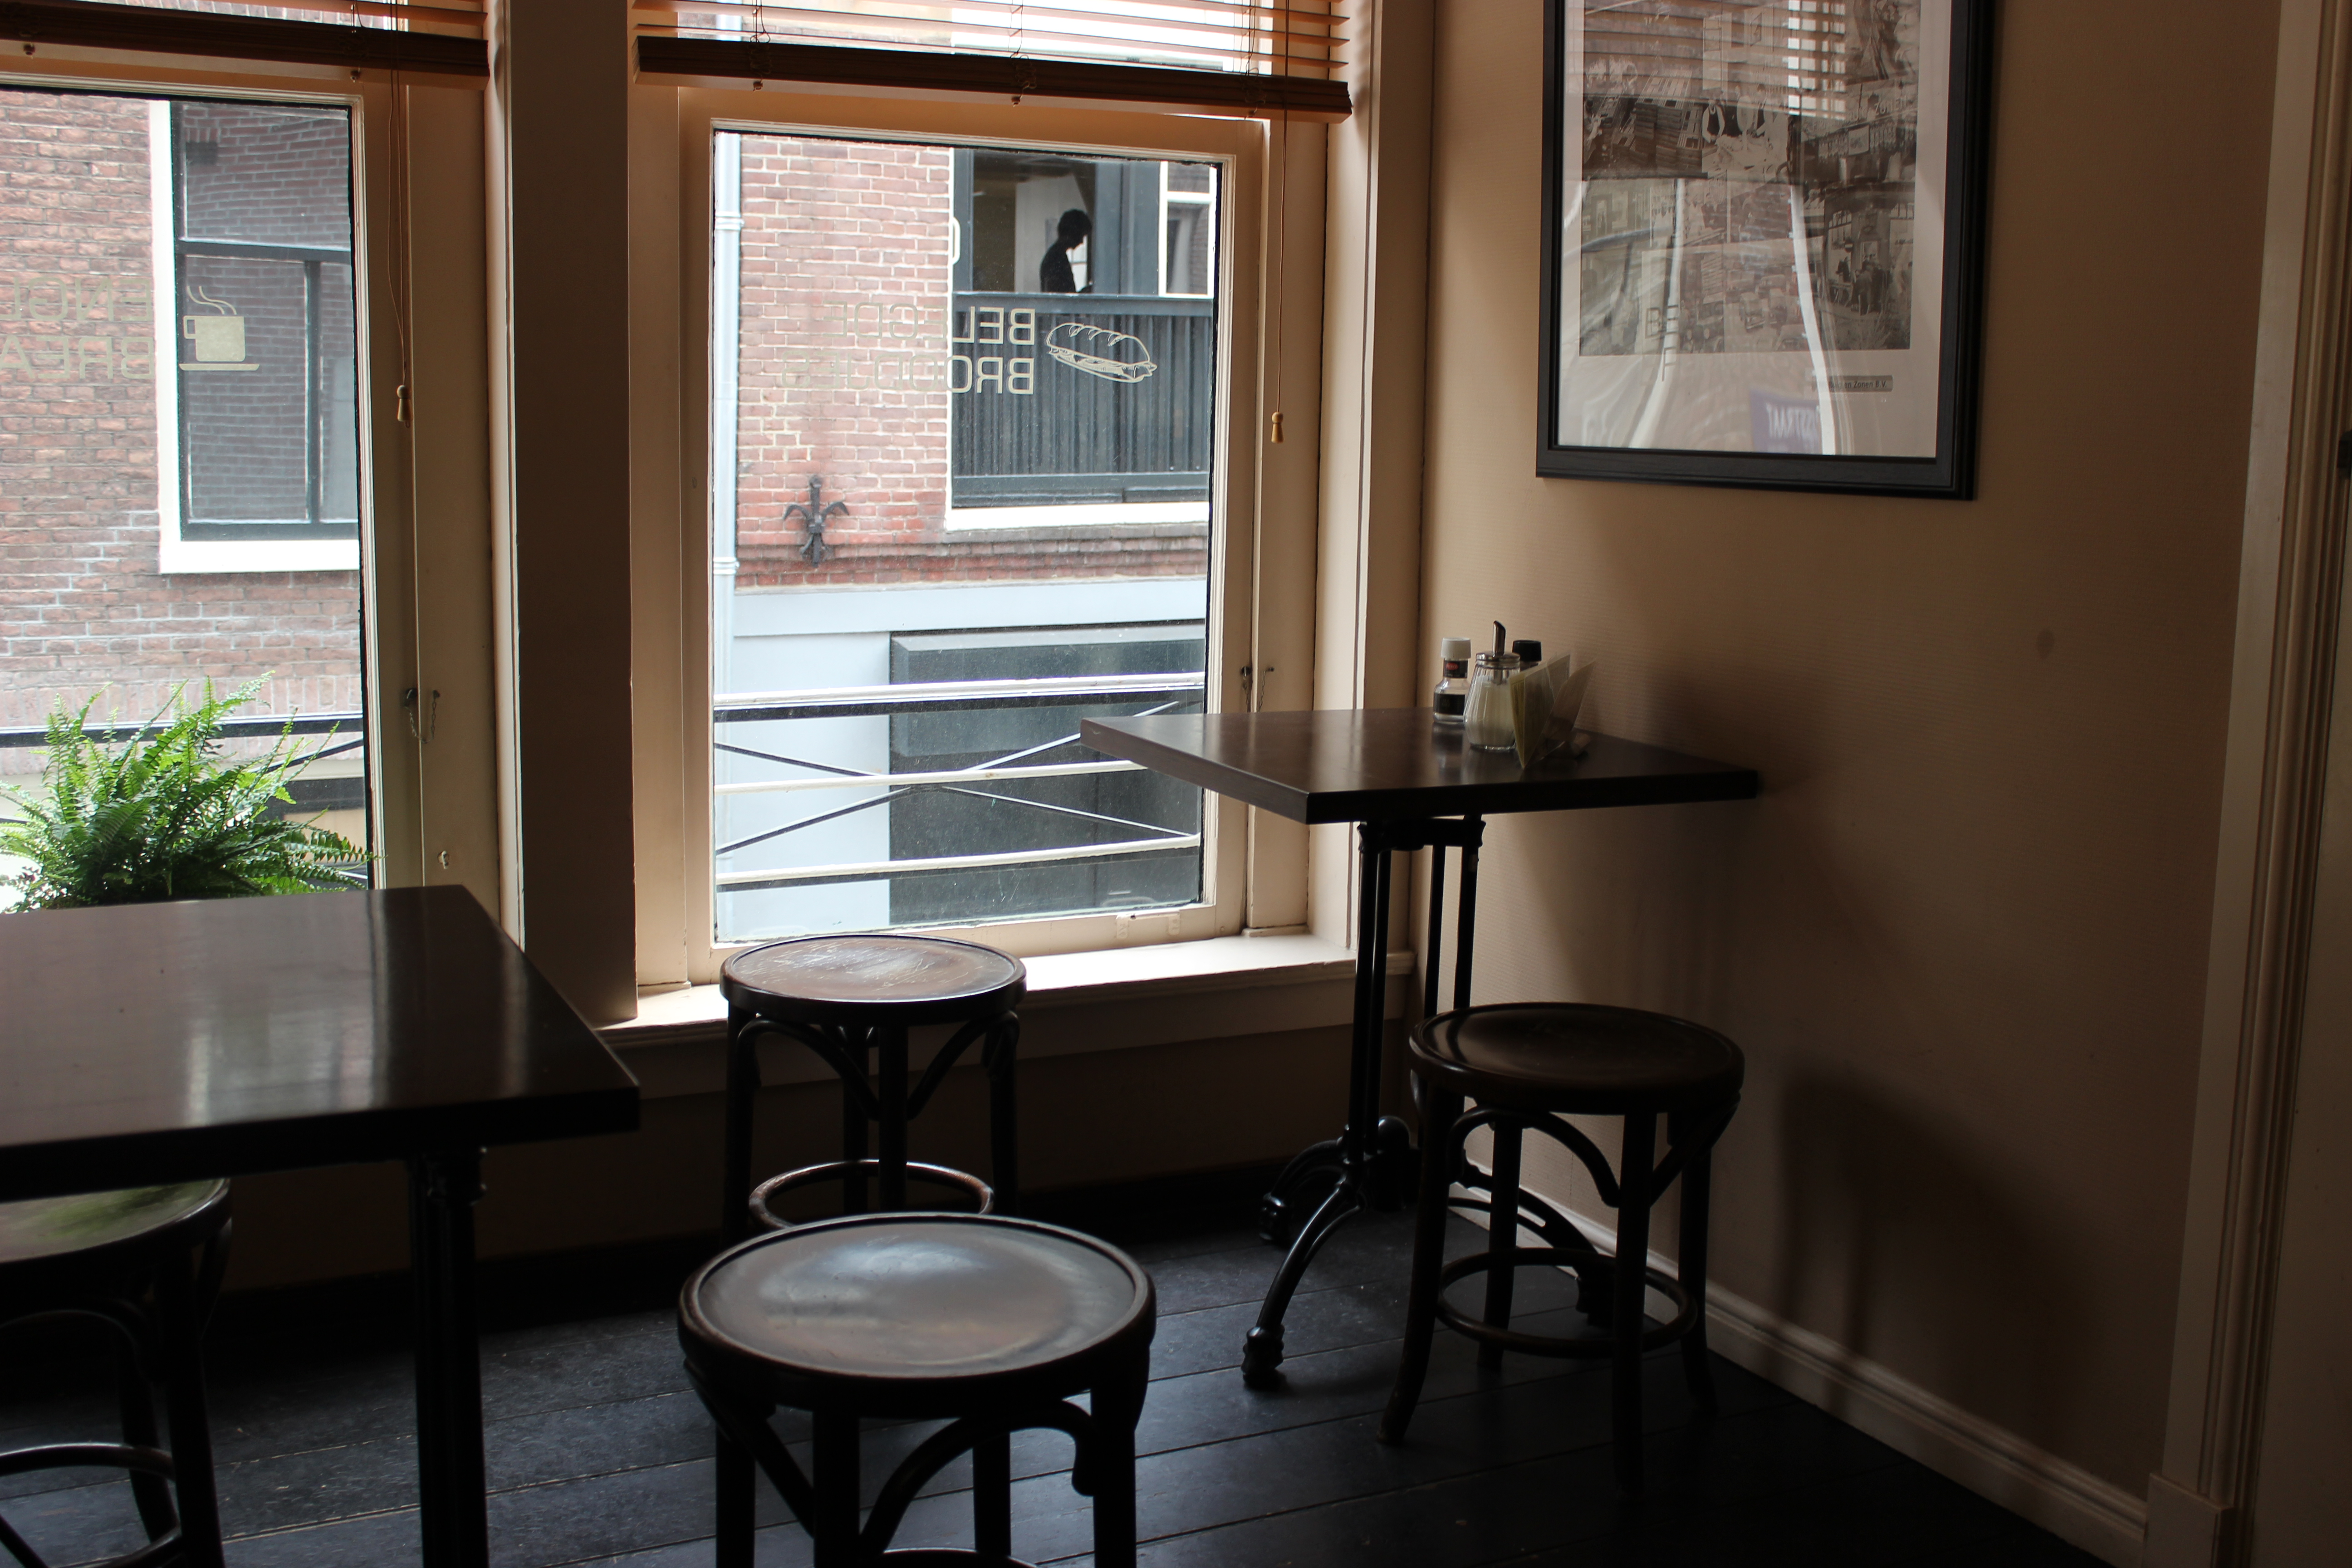
table, cafe, plant, house, floor, stool, window, restaurant, home, cottage, frame, indoor, kitchen, property, living room, room, brick, apartment, interior design, publicdomain, design, hardwood, coffeehouse, bistro, estate, condominium, real estate, dining room